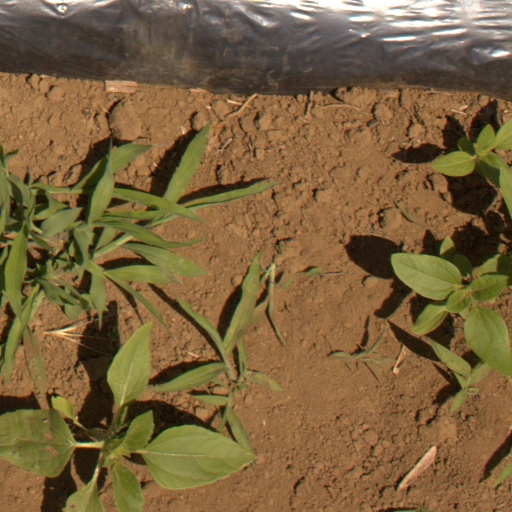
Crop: Jerusalem artichoke